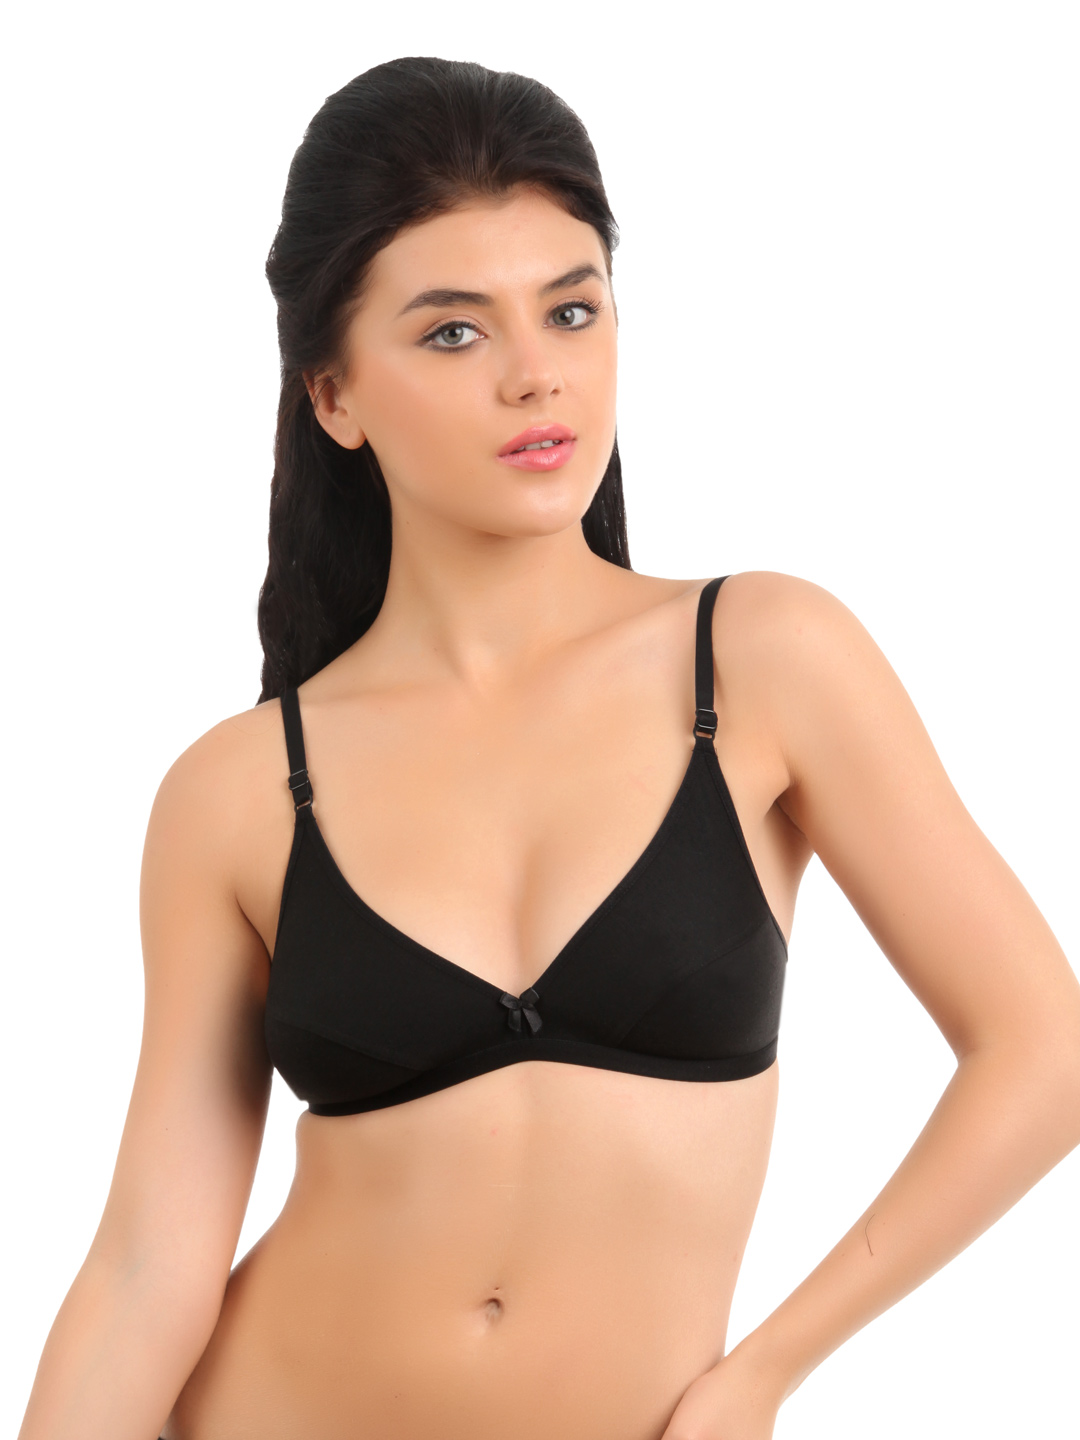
Biara Women Black  Bra
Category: Apparel / Innerwear / Bra
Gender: Women
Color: Black
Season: Summer 2017
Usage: Casual